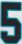
Number: 5